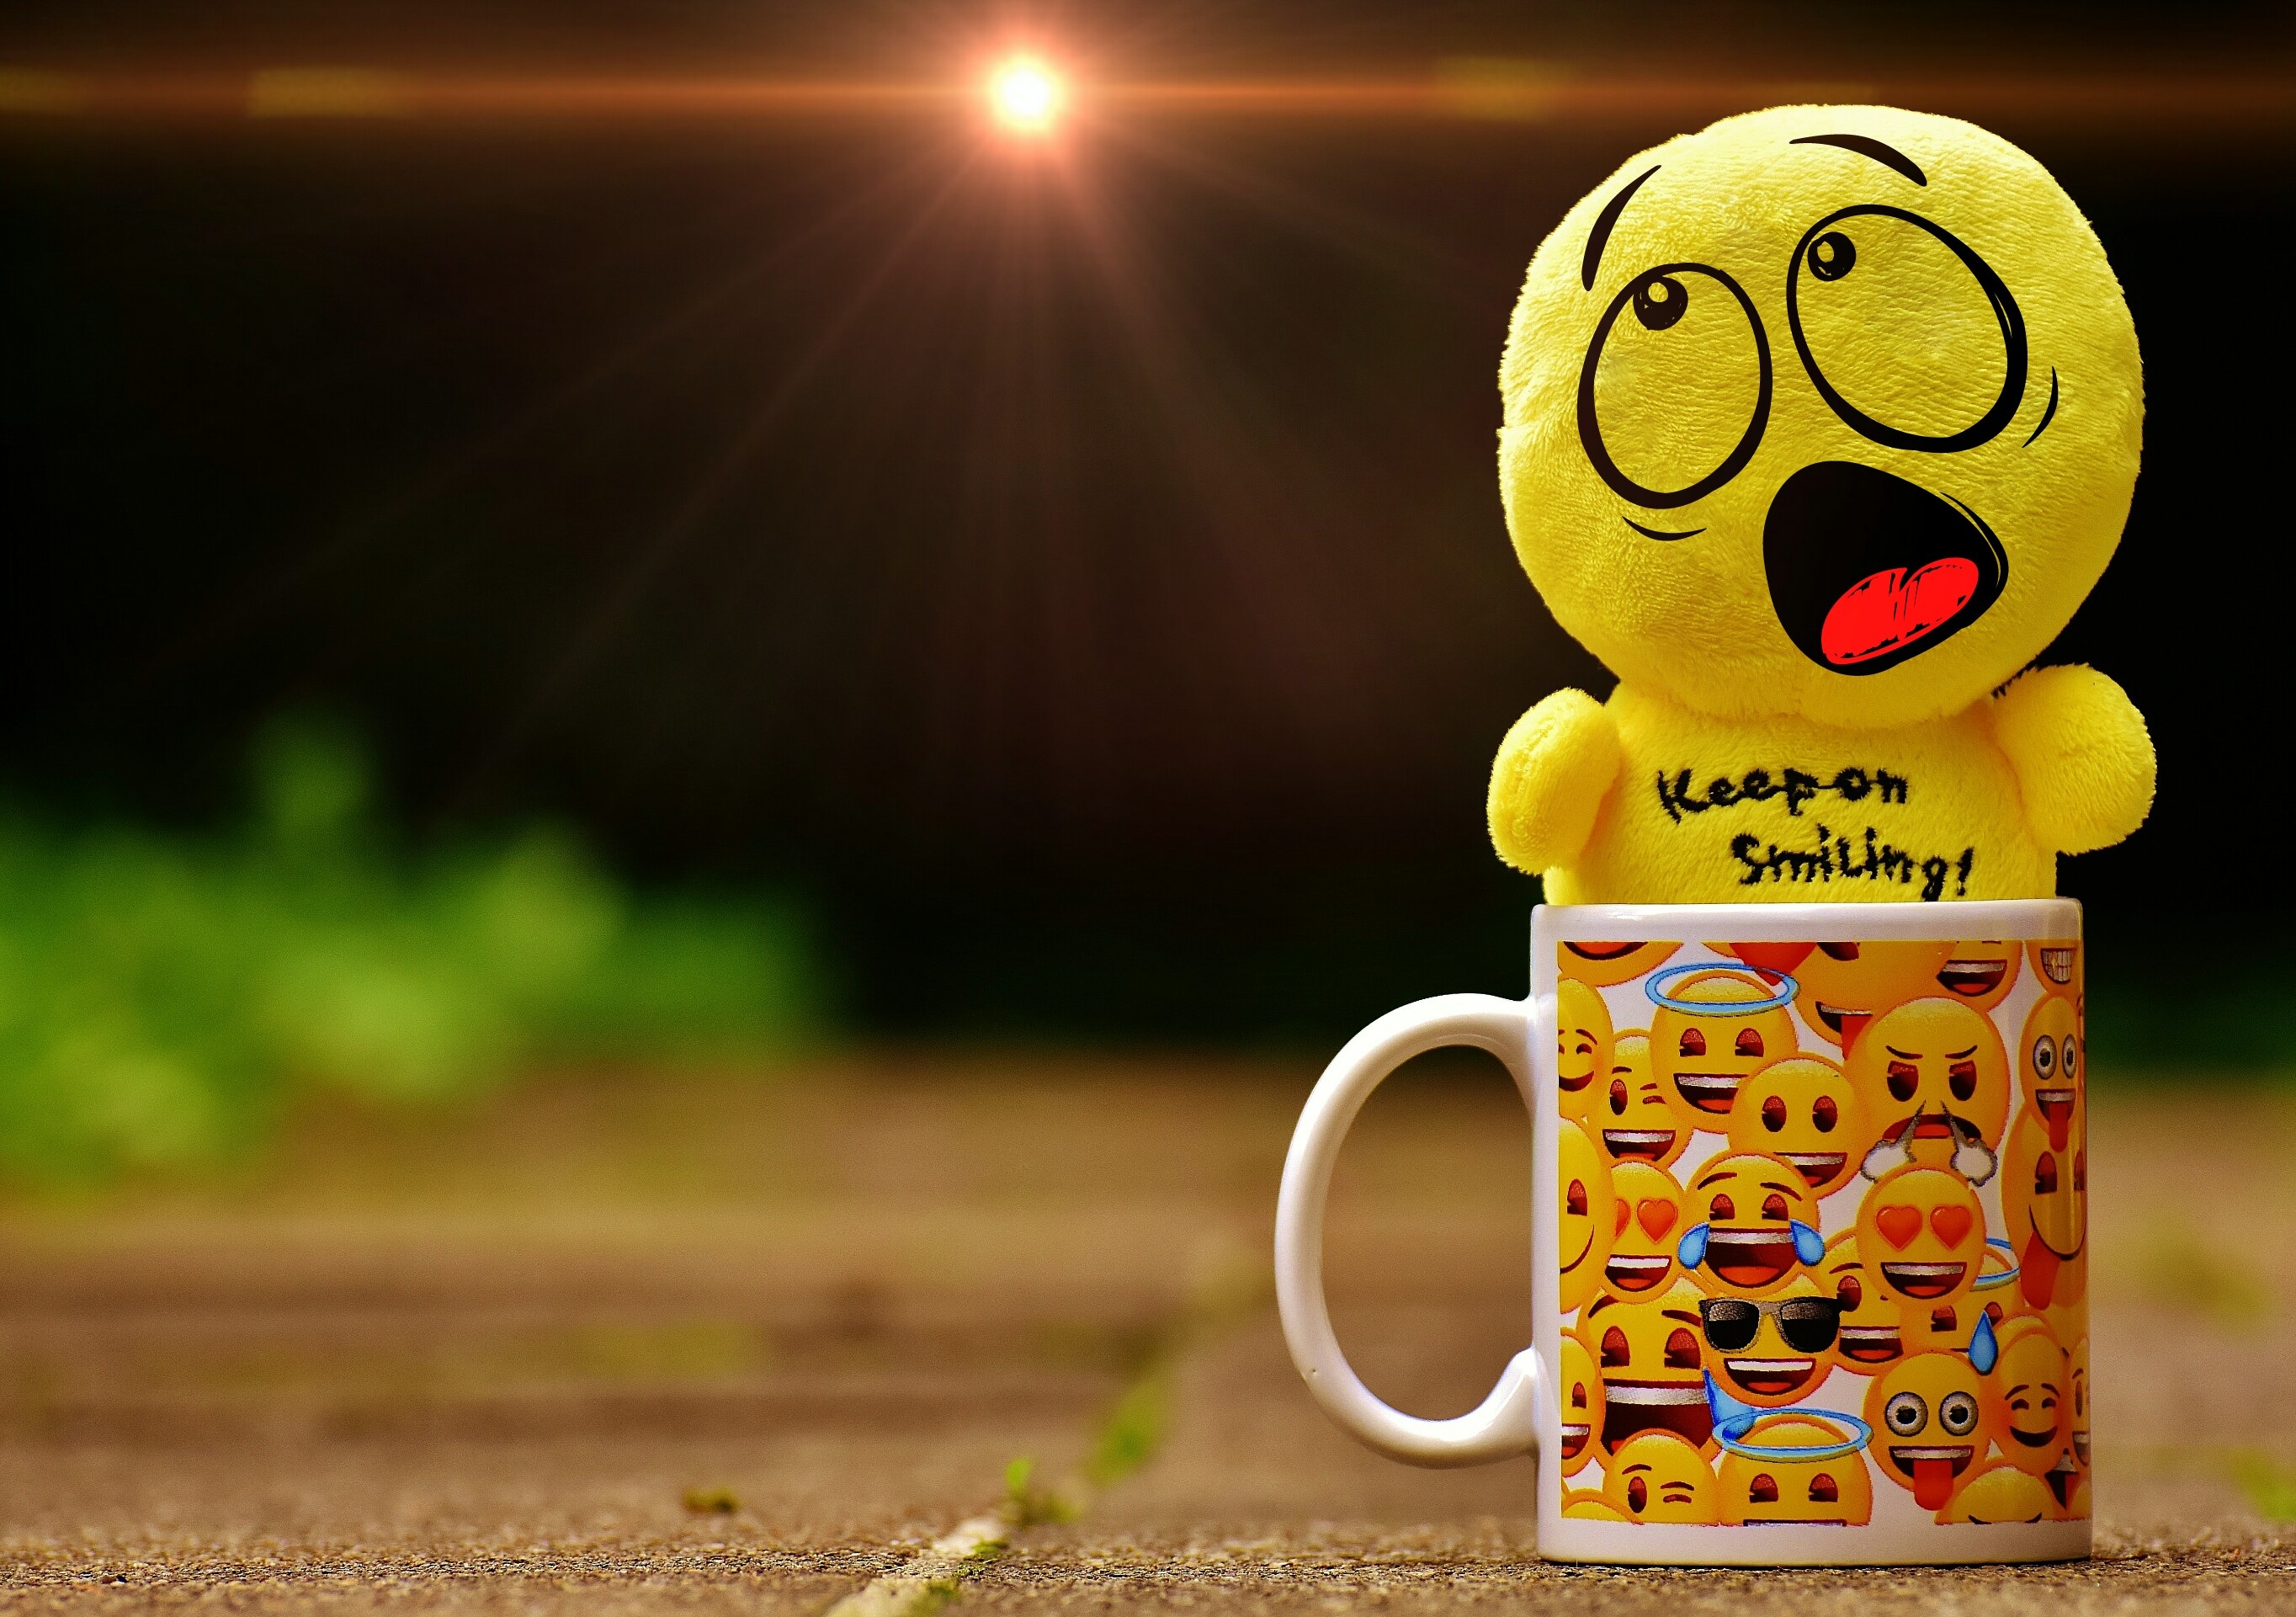
yellow, toy, amazed, emotions, smiley, surprised, emoticon